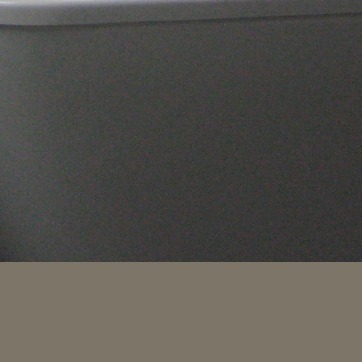
Material: ceramic